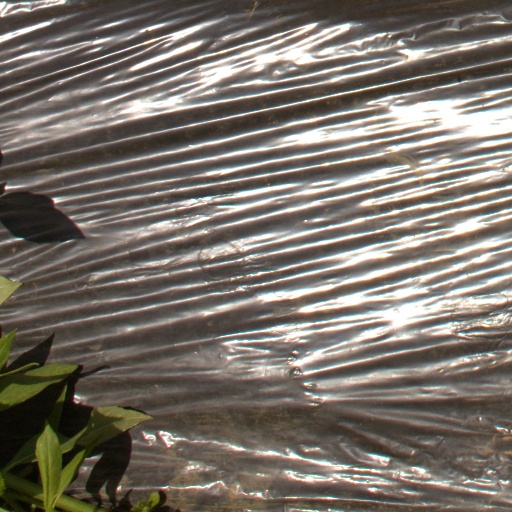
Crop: Jerusalem artichoke